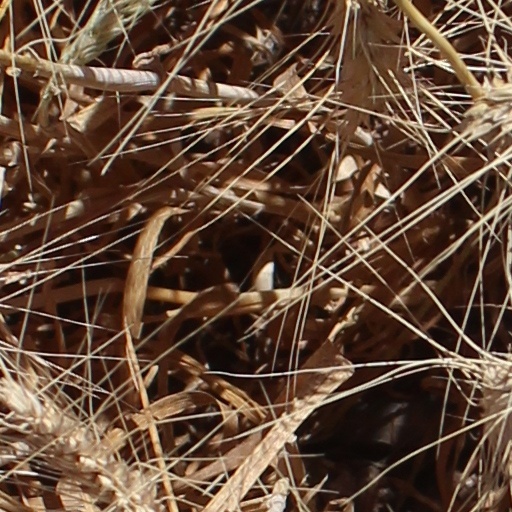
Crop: wheat